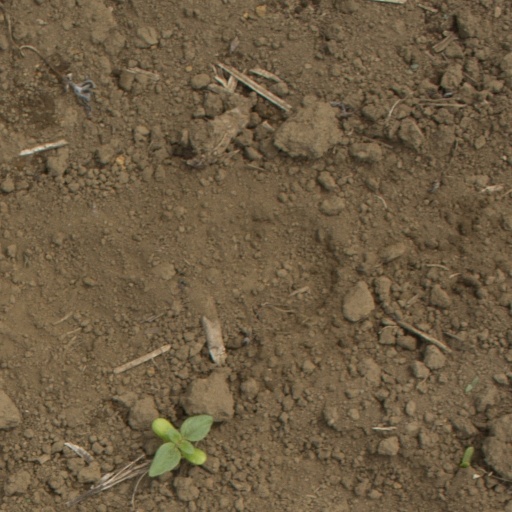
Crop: Jerusalem artichoke